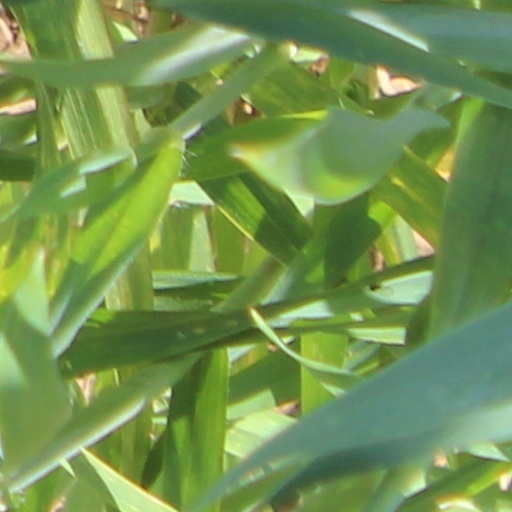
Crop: wheat